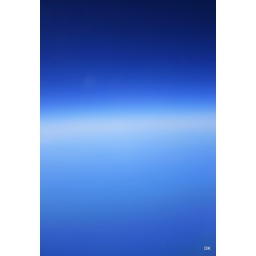
blue sky over the sea